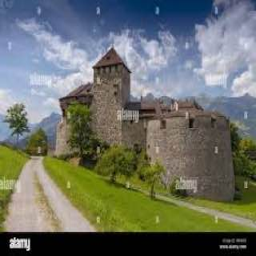
Vaduz Castle